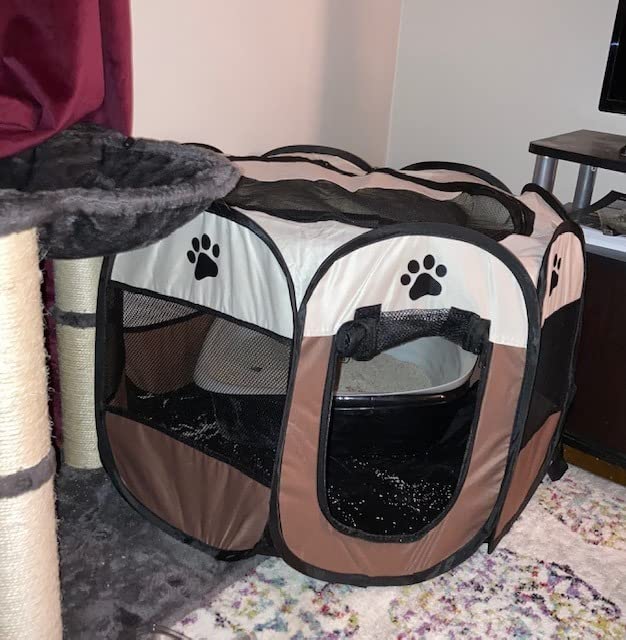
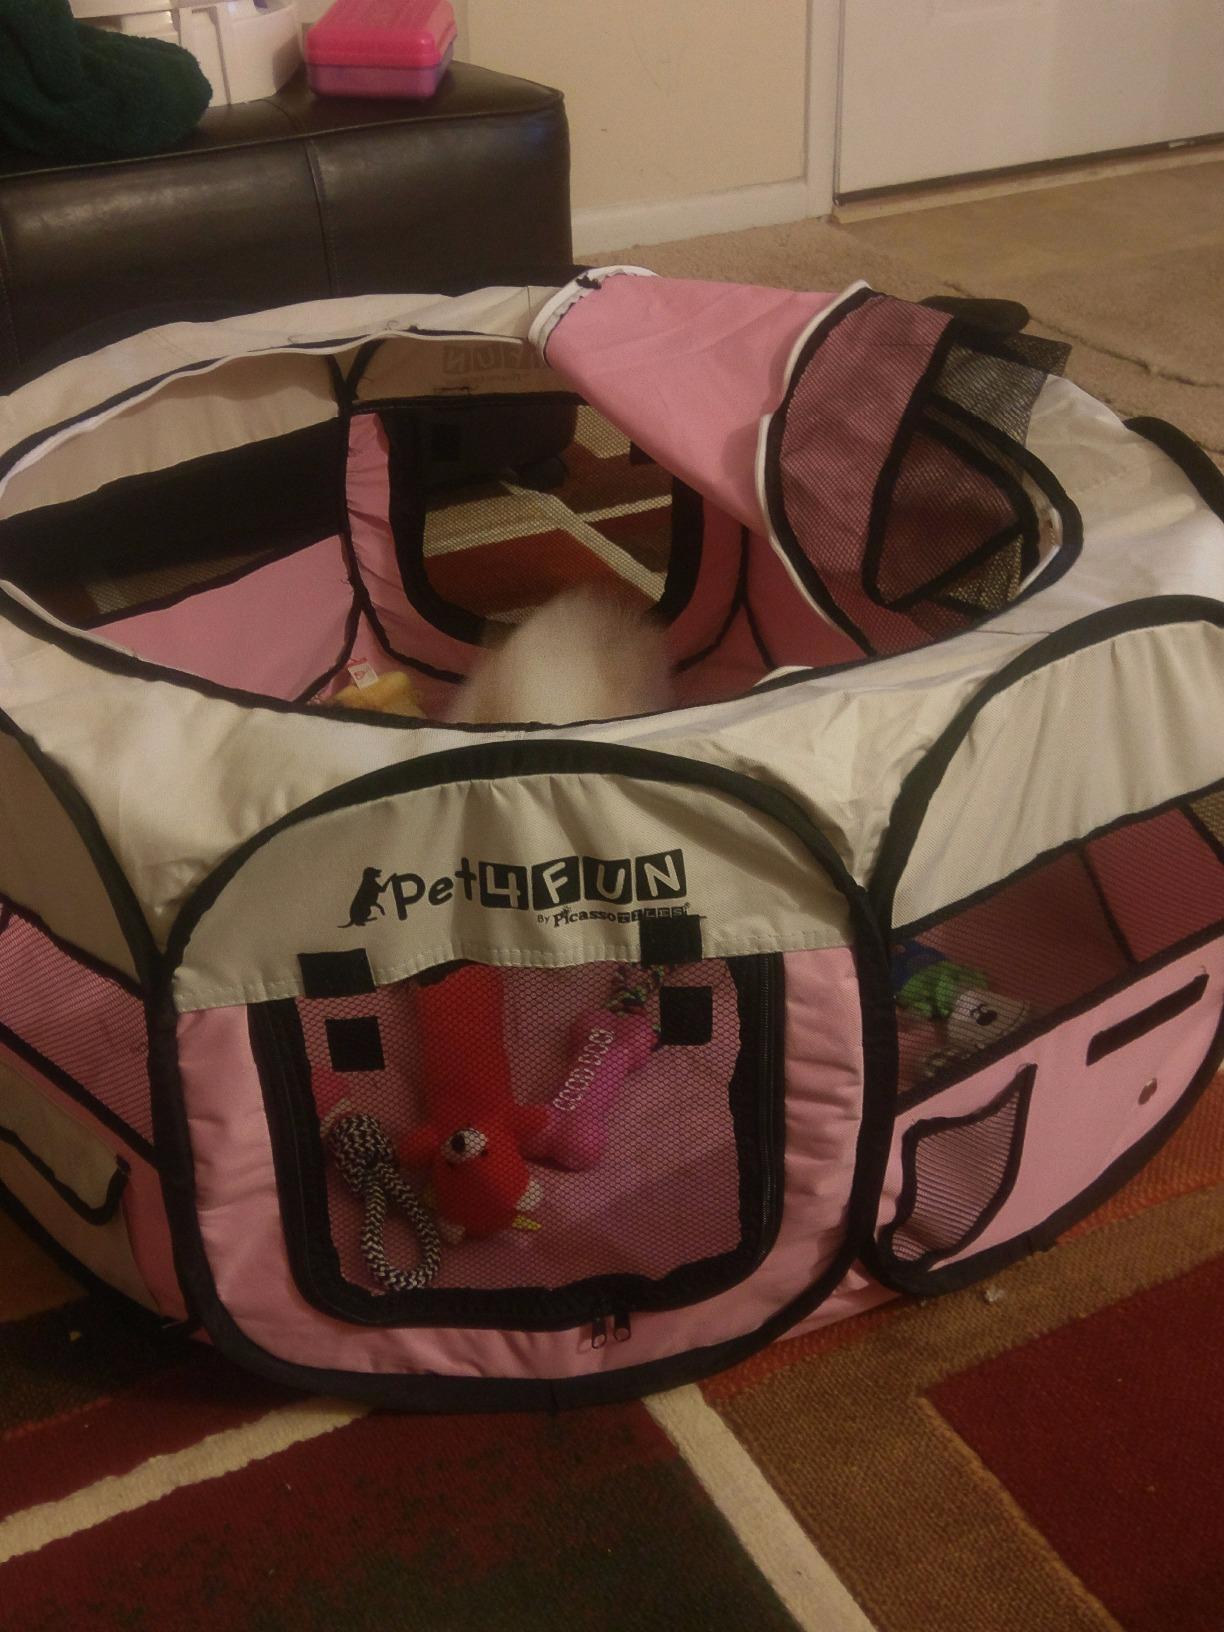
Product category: items_kennel
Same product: no